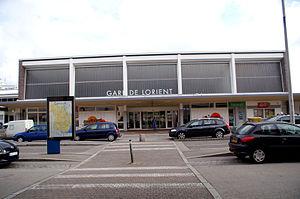
Gare de Lorient, bâtiment passager, vue côté ville.
La gare de Lorient est une gare ferroviaire française de la ligne de Savenay à Landerneau, située sur le territoire de la commune de Lorient, sous-préfecture du département du Morbihan, en région Bretagne.
La liste des gares du Morbihan recense de manière exhaustive les gares ferroviaires et haltes ferroviaires situées dans le département français du Morbihan. Les lignes sur lesquelles elles sont situées et leurs années d'ouverture, ainsi que, le cas échéant, leur année de fermeture, sont également précisées.